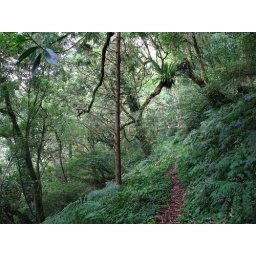
forest near Lala mountain